Cascajares de la Sierra

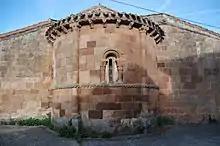
Romanesque apse.

One monument located here is the Church of Cascajares de la Sierra. It has a baptismal font and Romanesque delicate ornamentation. Probably the most remarkable thing here is the semicircular Romanesque apse and the presbytery, which are both considered the pride and joy in the early Romanesque, Visigoth, and even late twelfth century eras.